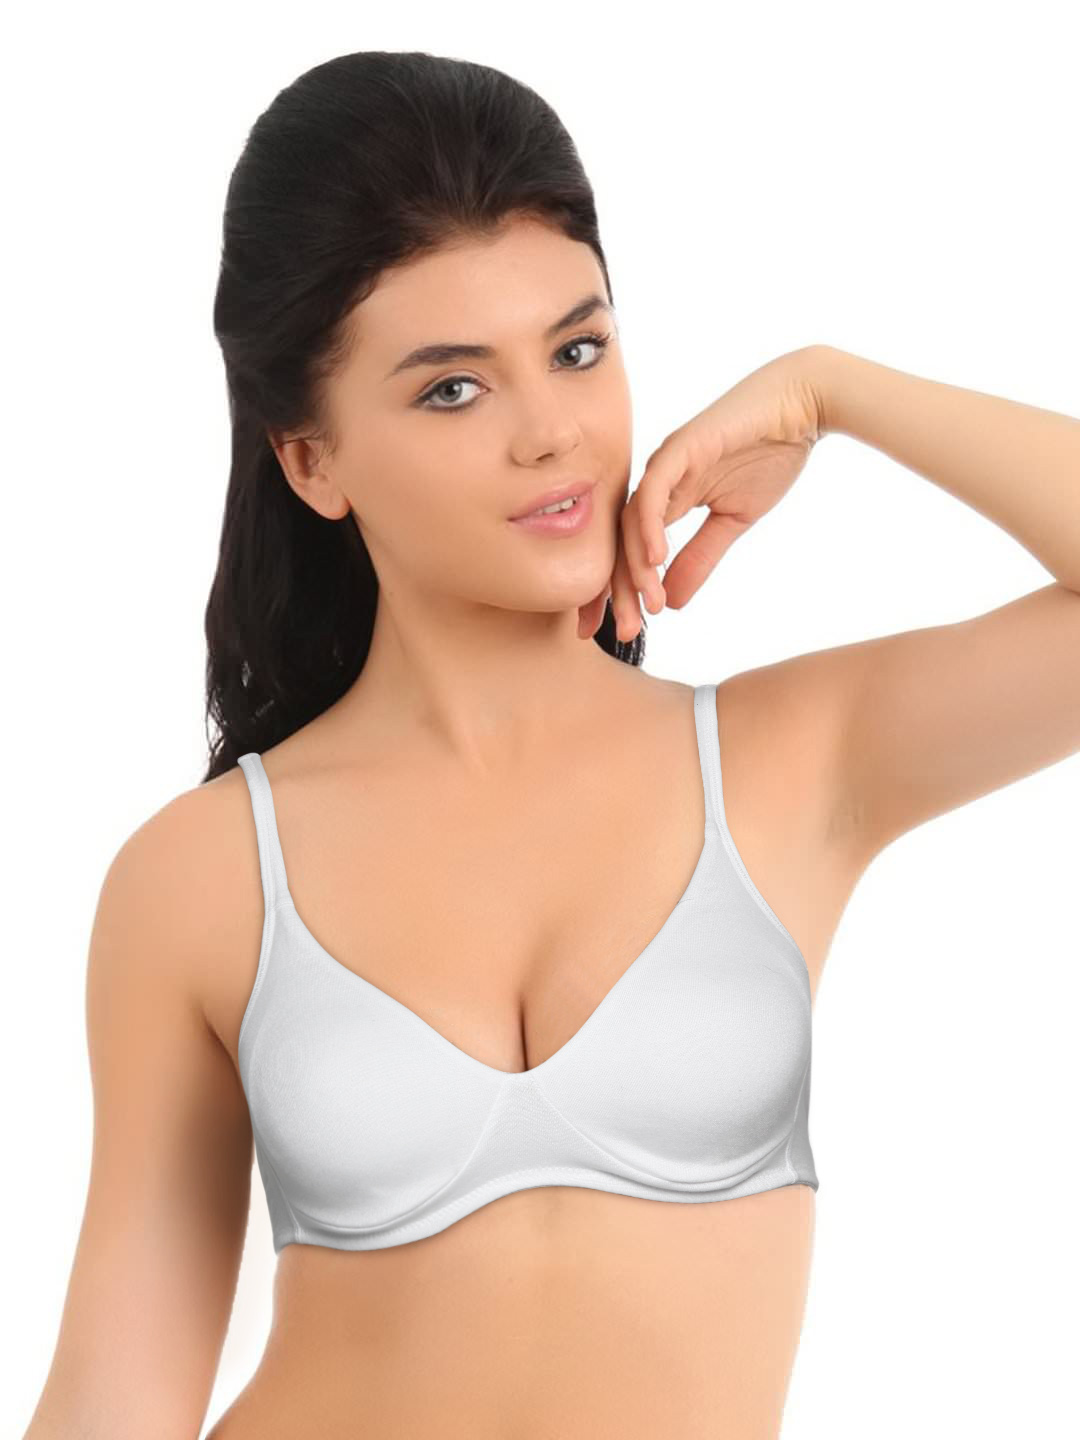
Lovable Cotton Essensuals White Bra
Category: Apparel / Innerwear / Bra
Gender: Women
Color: White
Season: Spring 2013
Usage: Casual